Mathieu Kérékou

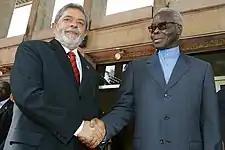
Brazilian President Lula is received by Mathieu Kérékou.

In the period of reforms towards multiparty democracy in Africa at the beginning of the 1990s, Benin moved onto this path early, with Kérékou being forced to make concessions to popular discontent. Benin's early and relatively smooth transition may be attributed to the particularly dismal economic situation in the country, which seemed to preclude any alternative. Amid increasing unrest, Kérékou was re-elected as president by the National Assembly in August 1989, but in December 1989 Marxism-Leninism was dropped as the state ideology, and a national conference was held in February 1990. The conference turned out to be hostile to Kérékou and declared its own sovereignty; despite the objections of some of his officers to this turn of events, Kérékou did not act against the conference, although he labelled the conference's declaration of sovereignty a "civilian coup". During the transition that followed, Kérékou remained president but lost most of his power.